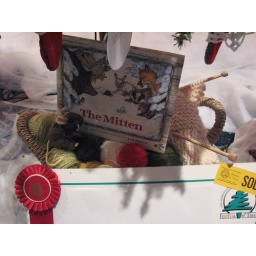
Yarn basket under mitten tree